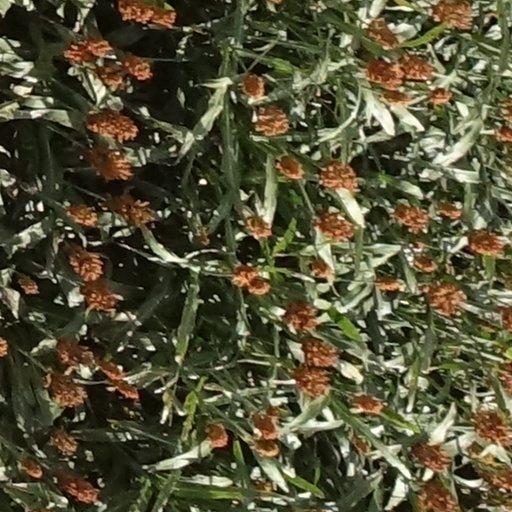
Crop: sorghum